Nemanja Gudelj

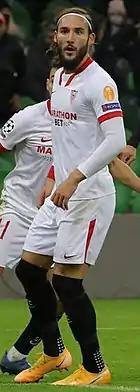
Gudelj playing for Sevilla in 2020

On 23 July 2019, Gudelj signed with Spanish side Sevilla FC. In July 2020 he tested positive for COVID-19.